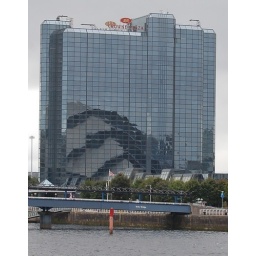
Bell's bridge crosses the clyde beside this glass tower.